Short course off-road racing

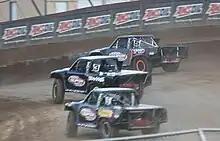
Stadium Super Trucks demonstration at Crandon International Off-Road Raceway in September 2012.

Short course off-road racing is a form of auto racing involving the racing of modified vehicles on a dirt road closed course of a short length (tens of kilometers / miles or less). It is distinct from long course desert racing such as the Baja 1000, which consists of racing at least hundreds of kilometers / miles over a quasi linear (non-closed) course from one point to another.